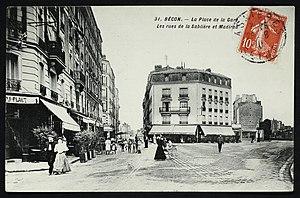
Bécon- La Place de la Gare - Les rues de la Sablière et Madira - 9FI/COU_54
La rue de la Sablière est une voie de communication située à Courbevoie et Asnières-sur-Seine.